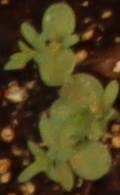
Label: Flax